Lessons of Darkness

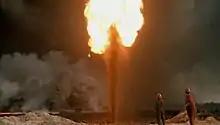
"Has life without fire become unbearable for them?"

Lessons of Darkness is a 1992 documentary film directed by Werner Herzog. The film is an exploration of the ravaged oil fields of post-Gulf War Kuwait, portrayed in a manner that accentuates the catastrophic and surreal nature of the landscape. An effective companion to Herzog's earlier film "Fata Morgana", the film again perceives the desert as a landscape with its voice.